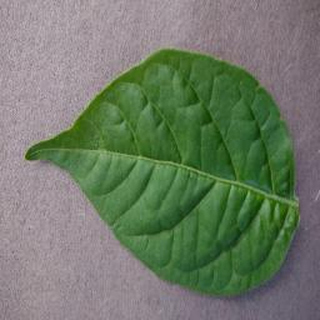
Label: healthy_bell_pepper